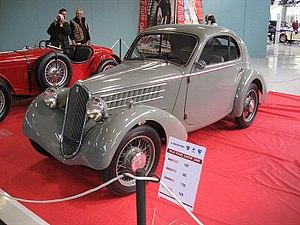
La Fiat 508 Balilla est une automobile construite par le constructeur italien Fiat au cours des années 1930 qui contribua fortement à la motorisation des classes moyennes du pays.
La Simca-Fiat 6 CV est une automobile fabriquée sous licence Fiat par le constructeur pseudo français SAFAF à partir de 1932, puis par SIMCA à partir de juillet 1935, qui contribua à la motorisation des classes moyennes du pays.